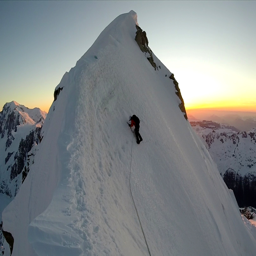
person reaching the summit ridge at sunset